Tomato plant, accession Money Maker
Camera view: bottom (45 deg); turntable rotation: 60 degrees
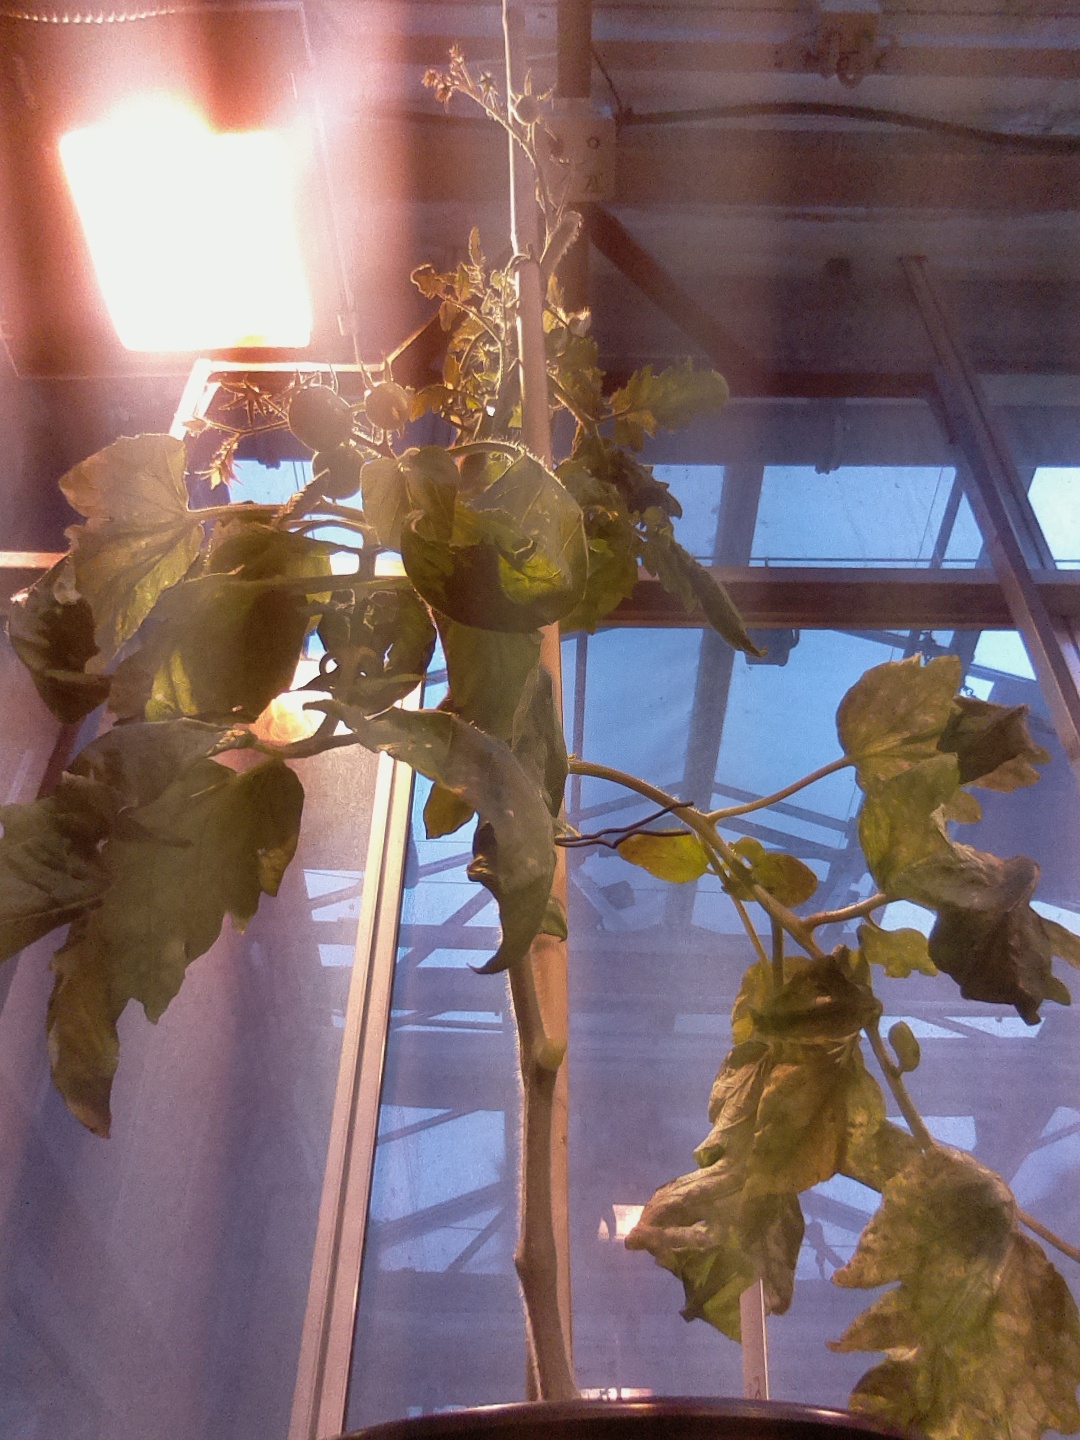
BBCH growth stage 75: 50%-60% of final fruit size